Zwingenberg (Bergstraße) station

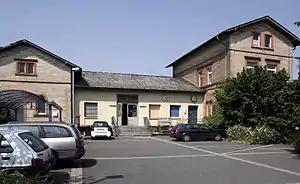

Zwingenberg (Bergstraße) station is a station on the Main-Neckar Railway in the town of Zwingenberg on the Mountain Road in the German state of Hesse. It has a heritage-listed entrance building. The station is classified by Deutsche Bahn (DB) as a category 5 station.